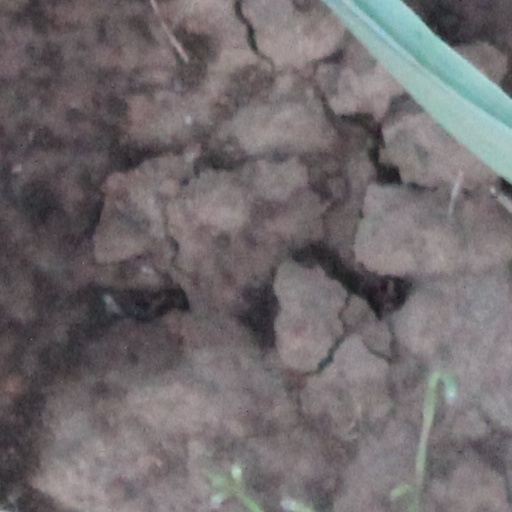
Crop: wheat